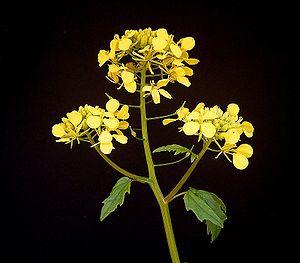
La navette d'été est une plante herbacée annuelle de la famille des Brassicaceae. C'est l'une des deux variétés de la navette.
La giroflée odorante, appelée aussi matthiole ou mattiole est une plante annuelle de la famille des Brassicacées originaire d’Eurasie. Elle est cultivée pour l’odeur agréable et intense qu’elle dégage le soir et pendant la nuit des mois d’été.
Stanleya pinnata est une plante de la famille des Brassicaceae, originaire de l'ouest des États-Unis, connue sous le nom commun de Plume du Prince.
Arabis alpina est une espèce de plantes herbacées de la famille des Brassicaceae. C'est l'espèce de l'arabette des Alpes mais aussi de l'arabette du Caucase